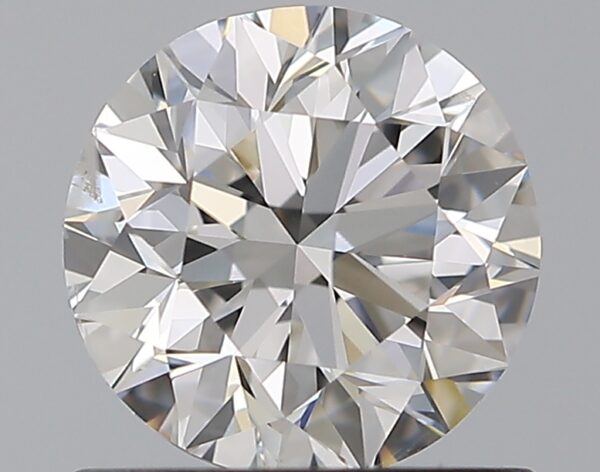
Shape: round
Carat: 0.9
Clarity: SI2
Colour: E
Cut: VG
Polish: EX
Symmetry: VG
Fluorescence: N
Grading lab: GIA
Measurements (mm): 6.05 x 6.11 x 3.91